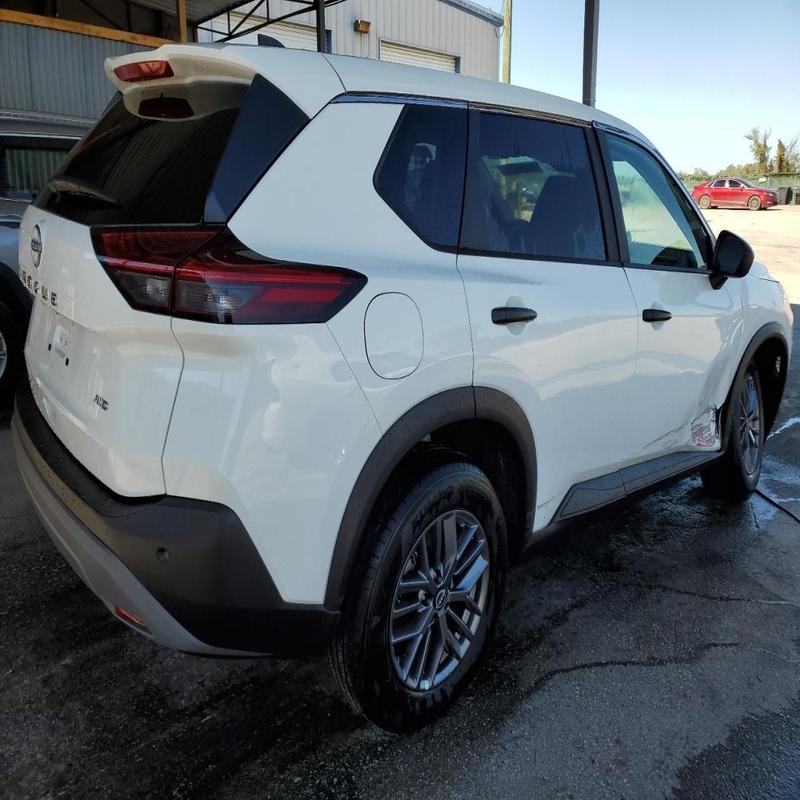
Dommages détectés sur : aile avant droite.
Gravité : mineur